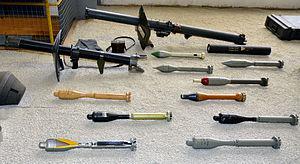
Tube roquette 58 &amp
Le Tube roquette 58/80 ou en abrégé Troq est une appellation militaire pour un modèle de tube lance-roquette de calibre 8,3 cm de fabrication suisse et de type anti-char mais pouvant être engagé également contre des bâtiments. L'appellation allemande est Raketenrohr ou en abrégé Rak Rohr. Il était en service dans l'armée suisse de 1958 à 1994.